Saigyōzakura

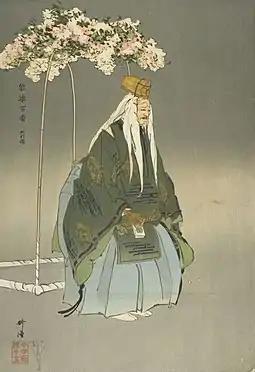
Scene from "Saigyōzakura", woodblock print by Tsukioka Kōgyo, from the series "Nōgaku hyakuban" or "One Hundred Noh Plays" (National Noh Theatre)

Saigyō was renowned for his love of the flowering cherry - what he himself once called "my lifelong habit of having my mind immersed in blossoms".